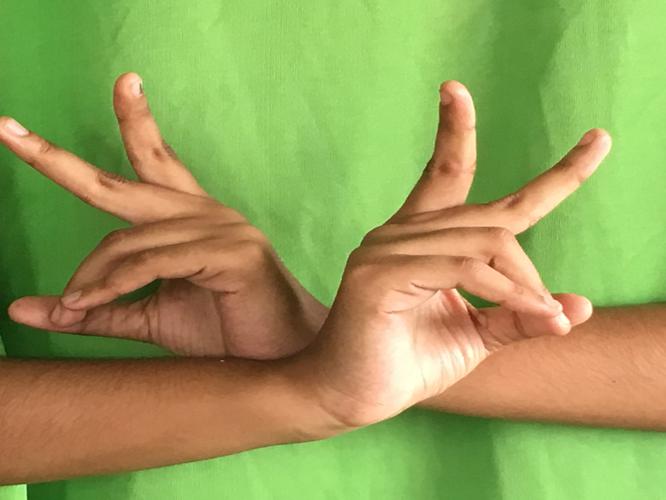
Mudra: Kartariswastika
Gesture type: double_hand